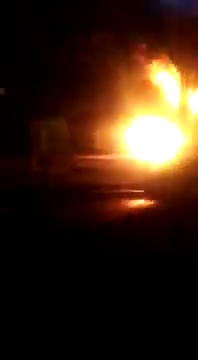
Fire: yes
Smoke: no